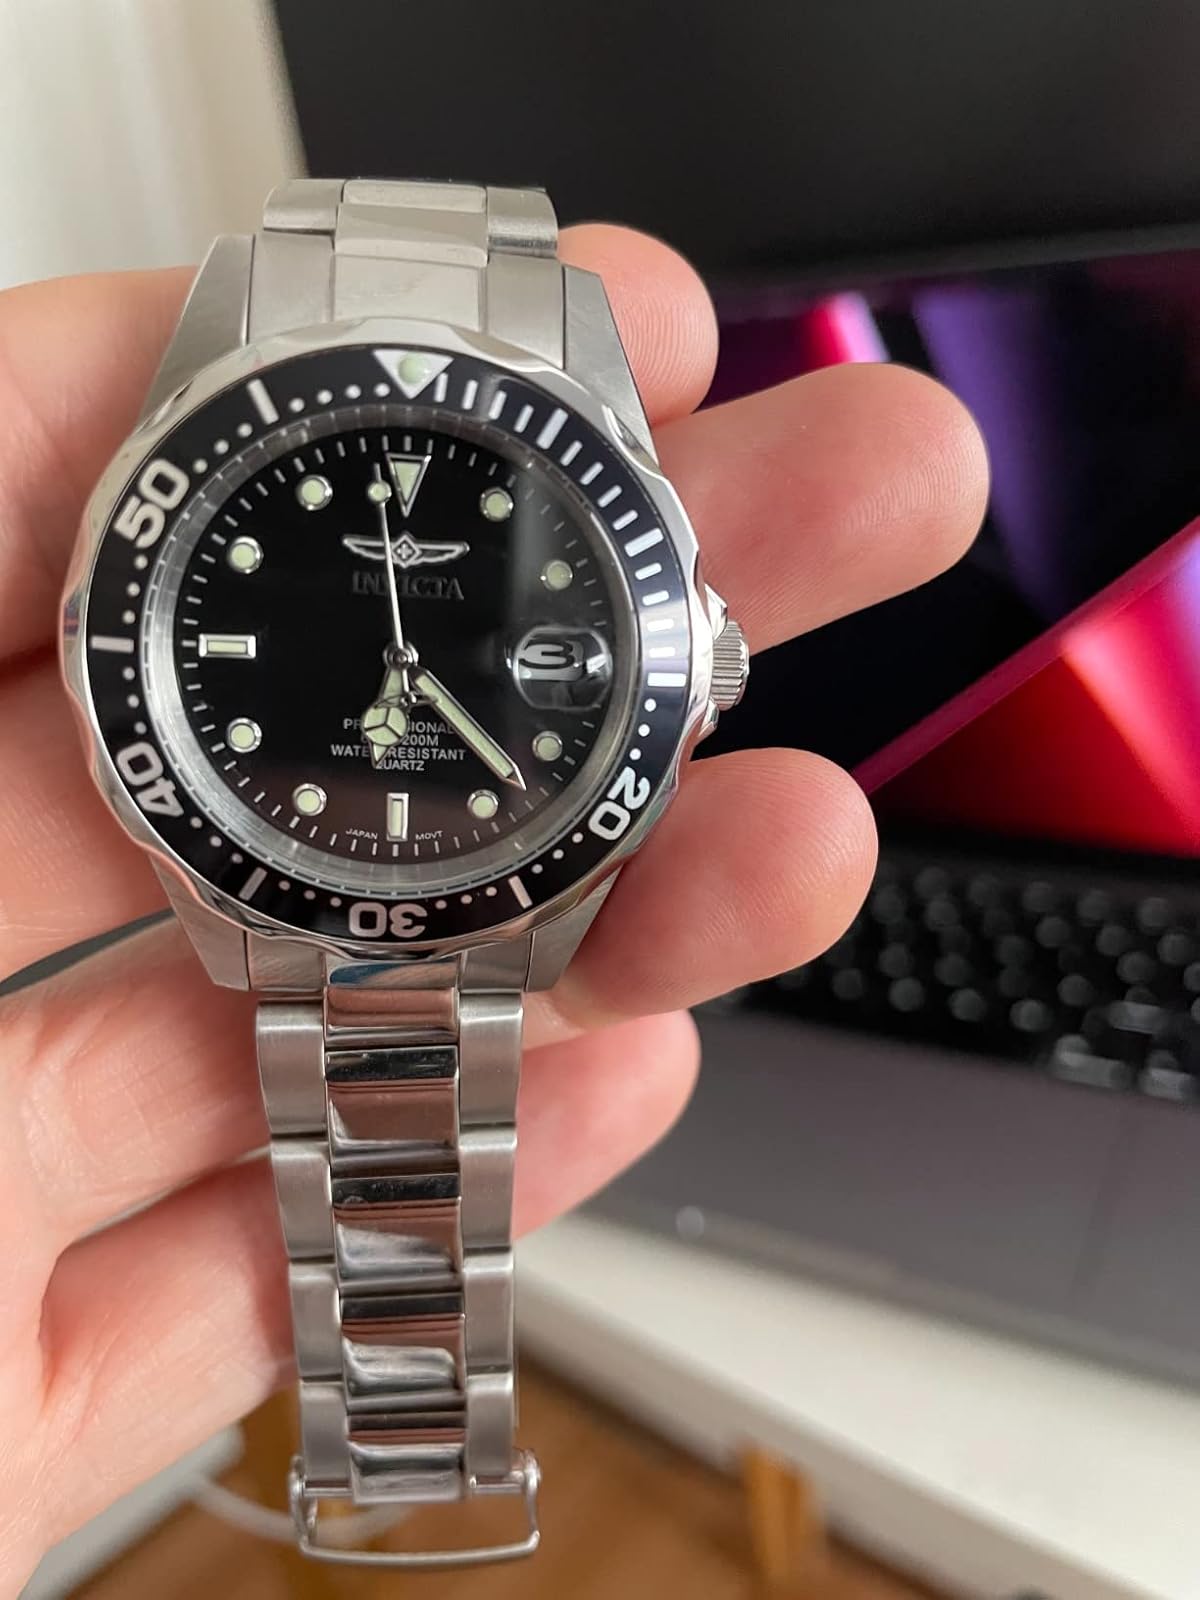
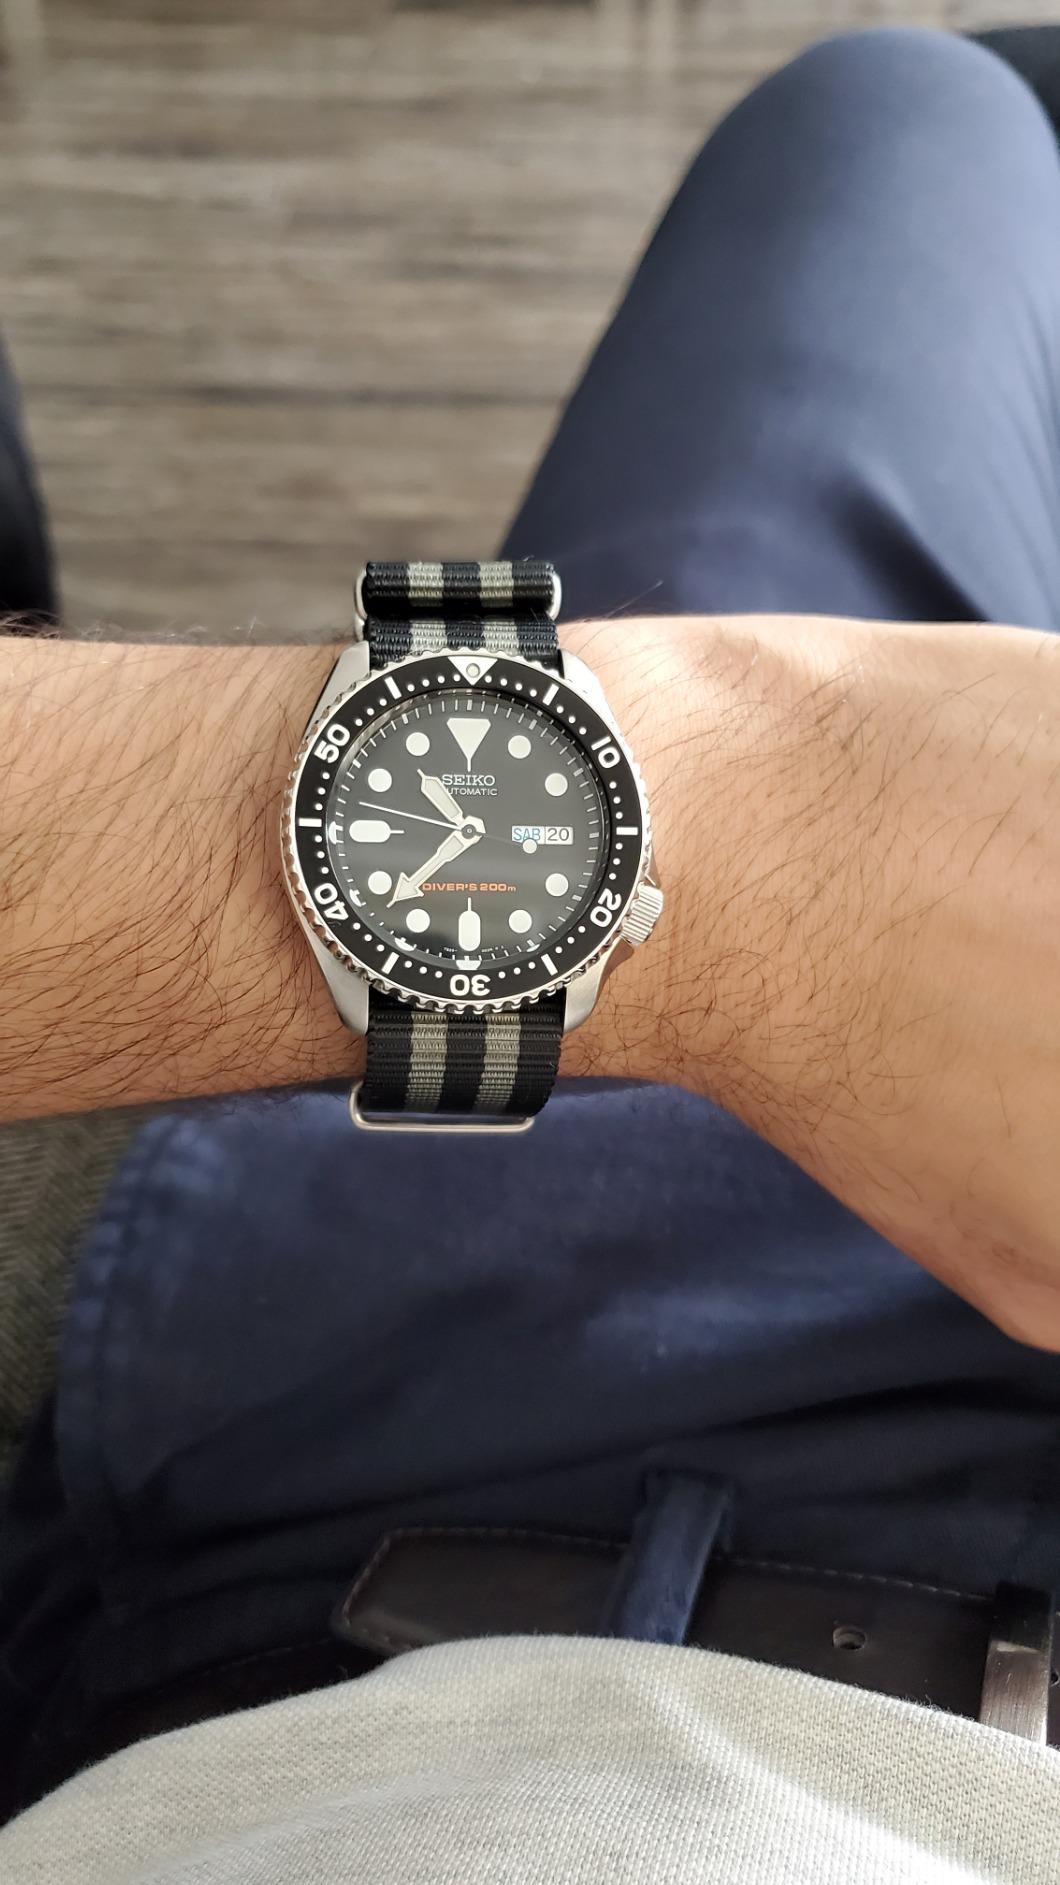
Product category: accessories_watch
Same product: no